Delphine Pelletier

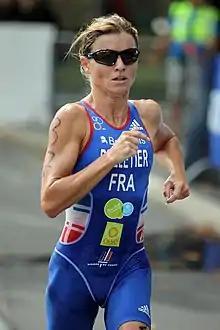
Delphine Pelletier at the Military Triathlon World Championship in Lausanne, 2012.

Delphine Pelletier (born 16 June 1977 in Bourges) is an athlete from France, who competes in triathlon. Pelletier competed at the second Olympic triathlon at the 2004 Summer Olympics. She is ten times French champion.